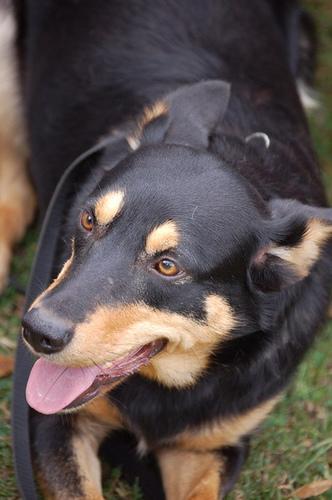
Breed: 209-n000049-kelpie